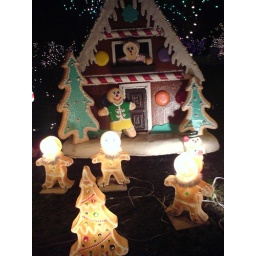
Take a look at the smirk on that one near the door while the girl in the window cries for help.